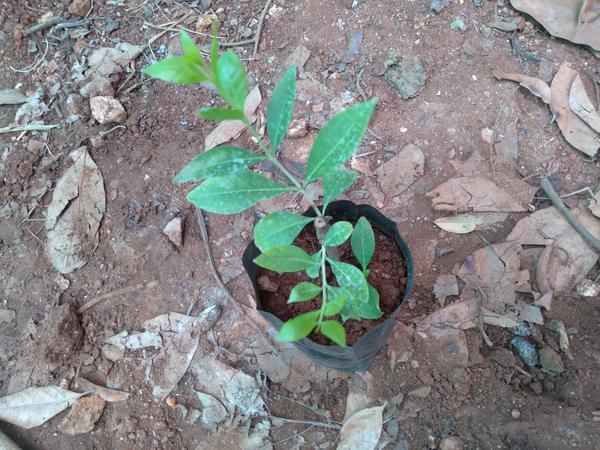
Plant: Henna